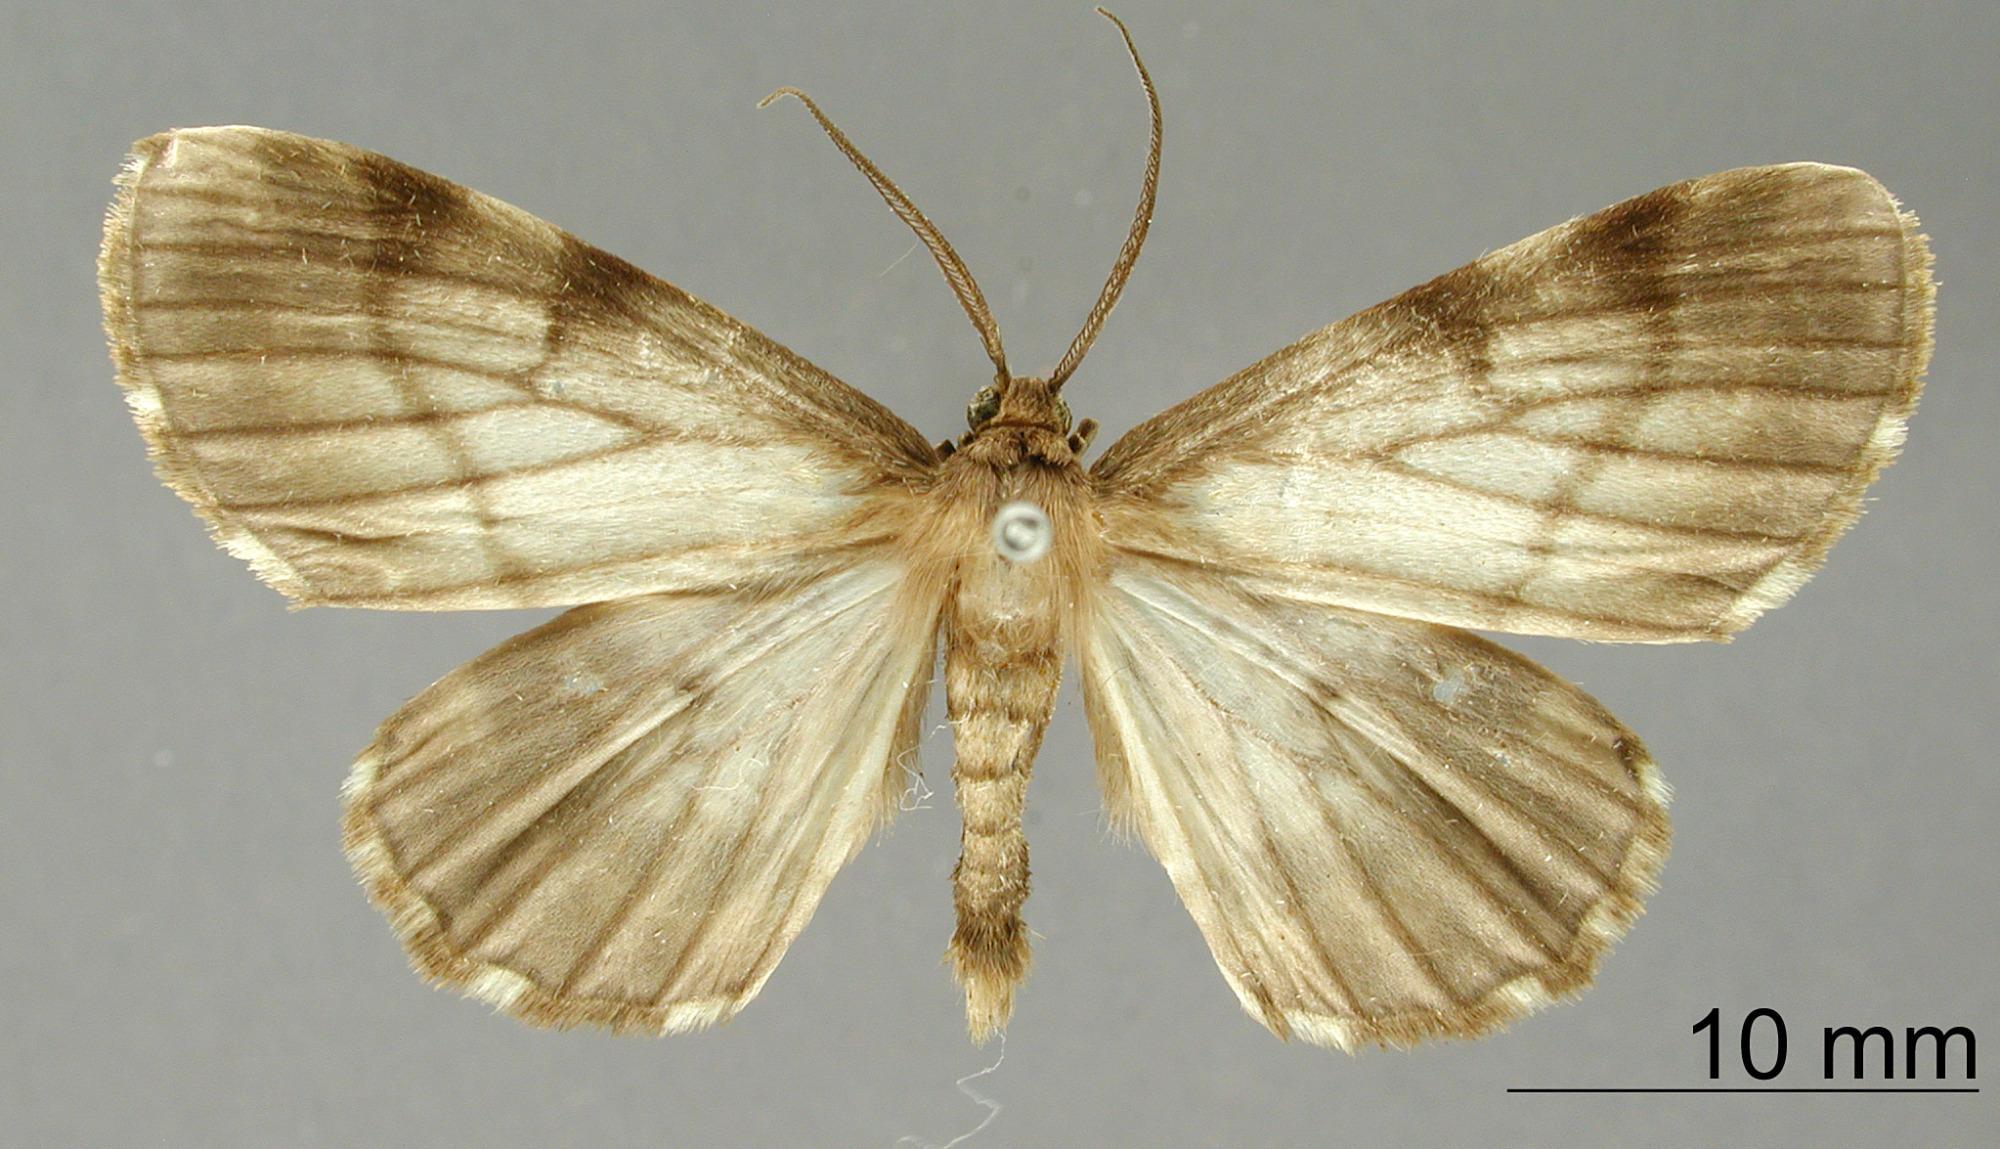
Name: Nipteria lexuria
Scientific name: Nipteria lexuria Dognin, 1898
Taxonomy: Animalia, Arthropoda, Insecta, Lepidoptera, Geometridae, Ennominae
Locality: Environs de Loja, Ecuador, Ecuador